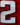
Number: 2